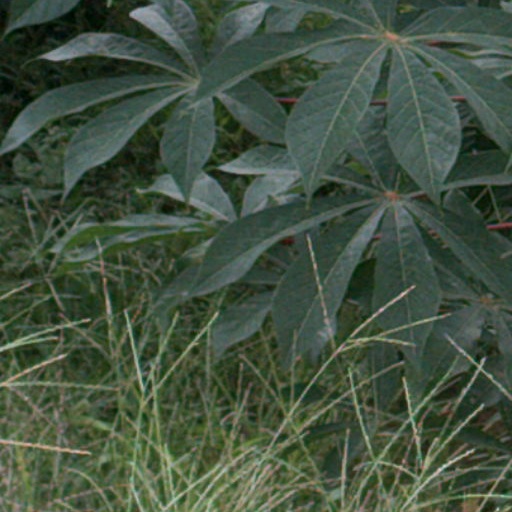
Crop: cassava